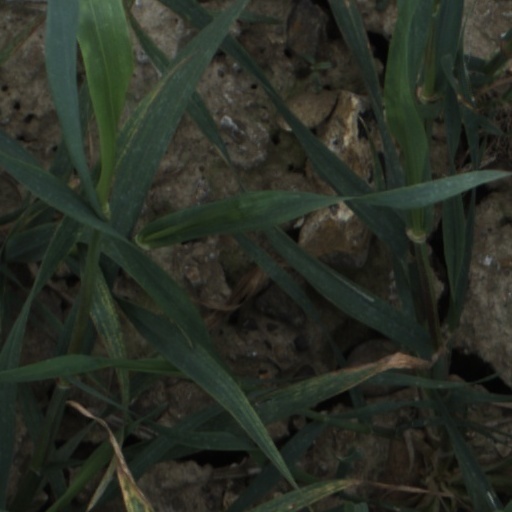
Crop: wheat